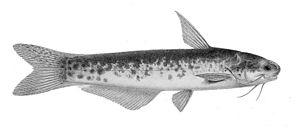
Les Cetopsidés sont une petite famille de poissons-chats. Ils vivent en Amérique du Sud.